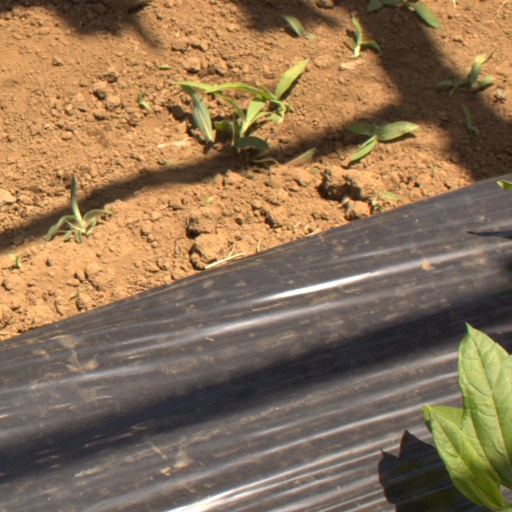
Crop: Jerusalem artichoke